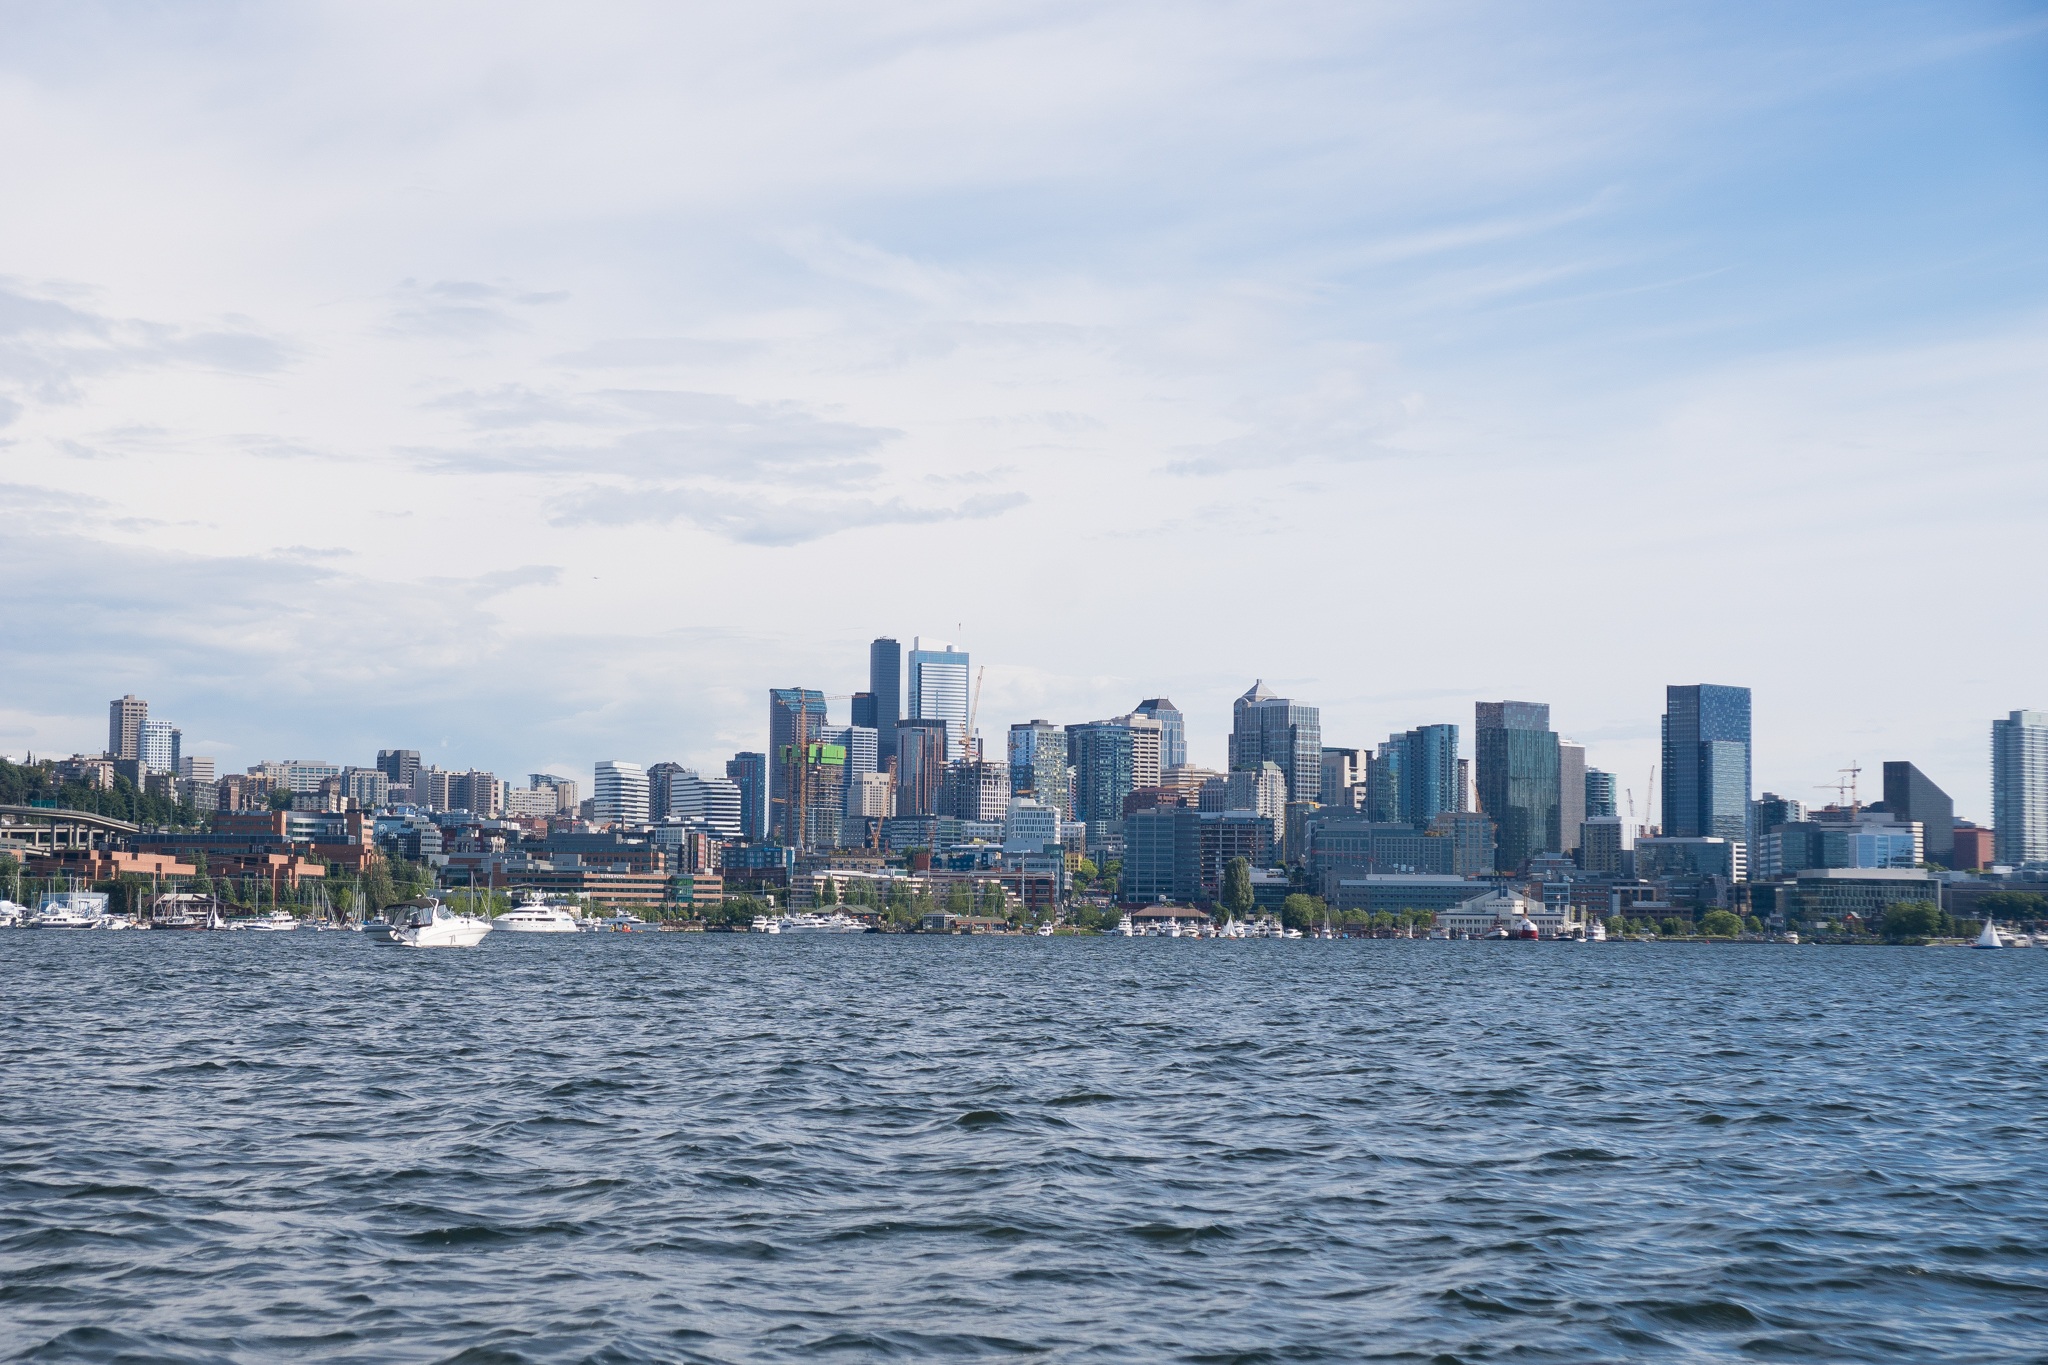
sea, coast, water, ocean, horizon, skyline, city, skyscraper, ship, cityscape, panorama, downtown, dusk, vehicle, bay, harbor, blue, buildings, geographical feature, human settlement